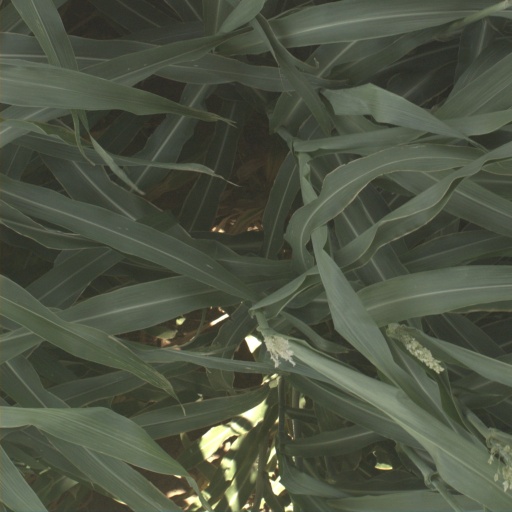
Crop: sorghum